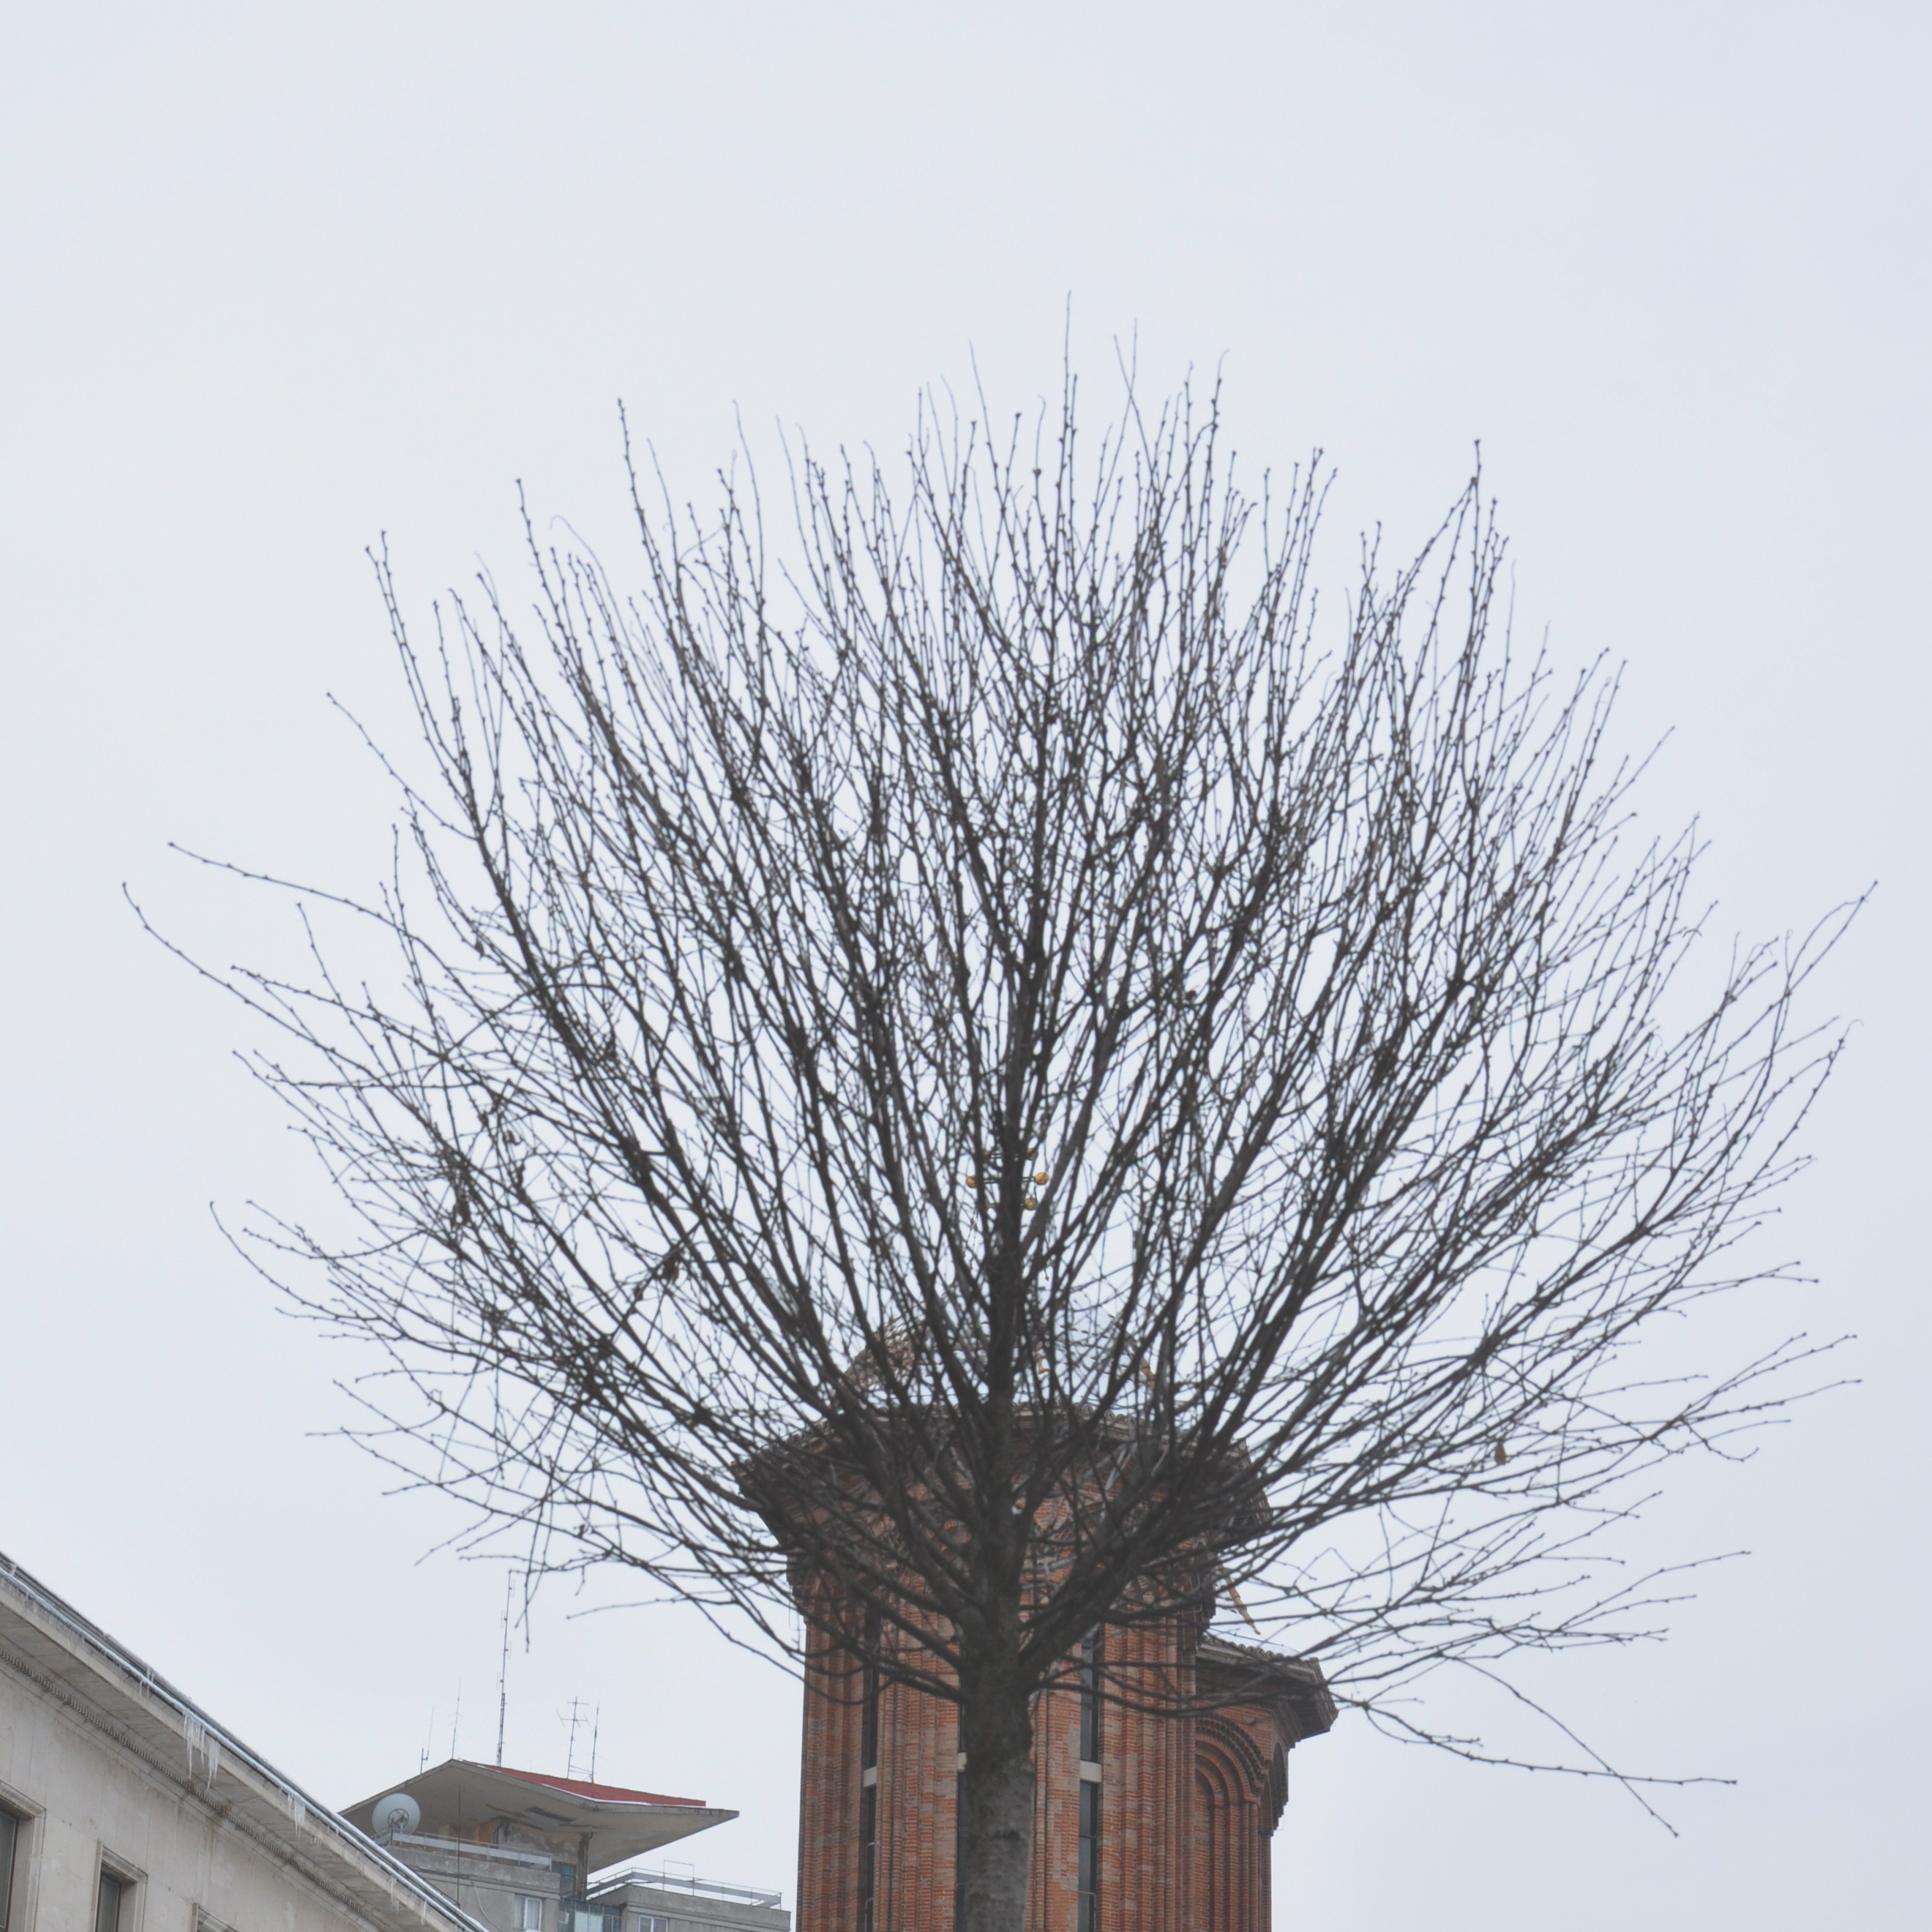
tree, branch, winter, architecture, plant, photography, wind, frost, building, photo, religion, church, christian, twig, photos, religious, free, cool image, de, churches, fotografie, christianity, romana, style, orthodox, eastern, romania, bucharest, bor, biserica, arhitectura, orthodoxy, romanian, ortodoxa, ortodoxia, ortodoxie, cretinism, cretin, ecclesiastical, bisericeasc, cladire, edificiu, bucuresti, brancovenesc, cretulescu, kretzulescu, kretulescu, cretzulescu, atmospheric phenomenon, woody plant, arecales